Simos Ioannidis

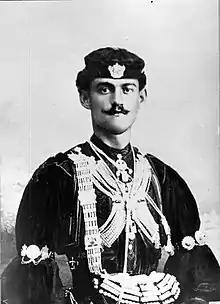
A photograph of Simos Ioannidis c. 1904-1908

Simos Stogiannou Ioannidis was a Slavophone Greek revolutionary of the Macedonian Struggle known as well by the nom de guerre Armenskiotis.